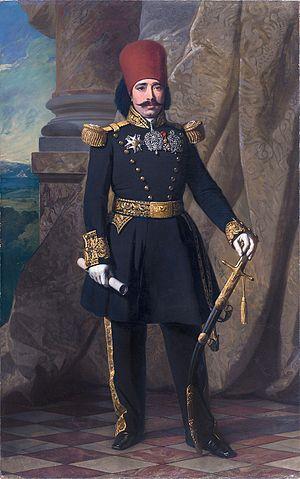
Mustapha Khaznadar Tableau représentant Mustapha Khaznadar, réalisé lors de sa visite en France en novembre-décembre 1846 Huile sur toile, 140 x 221,5 cm Tunis, Institut national du patrimoine, collection Qsar es-Saïd, inv. 46-07-28-11
Mustapha Khaznadar, de son vrai nom Giorgios Kalkias Stravelakis, né en 1817 à Kardamila sur l'île de Chios et mort le 26 juillet 1878 à Tunis, est un homme politique tunisien d'origine grecque. Khaznadar signifie « trésorier ».
L’insurrection de 1864 en Tunisie oppose la majeure partie de la population tunisienne au pouvoir beylical. Elle a pour origine le doublement des impôts payés par chaque habitant. Après avoir fait trembler le pouvoir en place, elle est férocement réprimée par l’armée beylicale tunisienne. Les exactions et les confiscations des forces de répression aggravent la situation économique du pays qui n’a d’autre choix que de recourir aux emprunts des banques étrangères, ce qui entraîne la faillite et la mise sous tutelle européenne des finances tunisiennes.